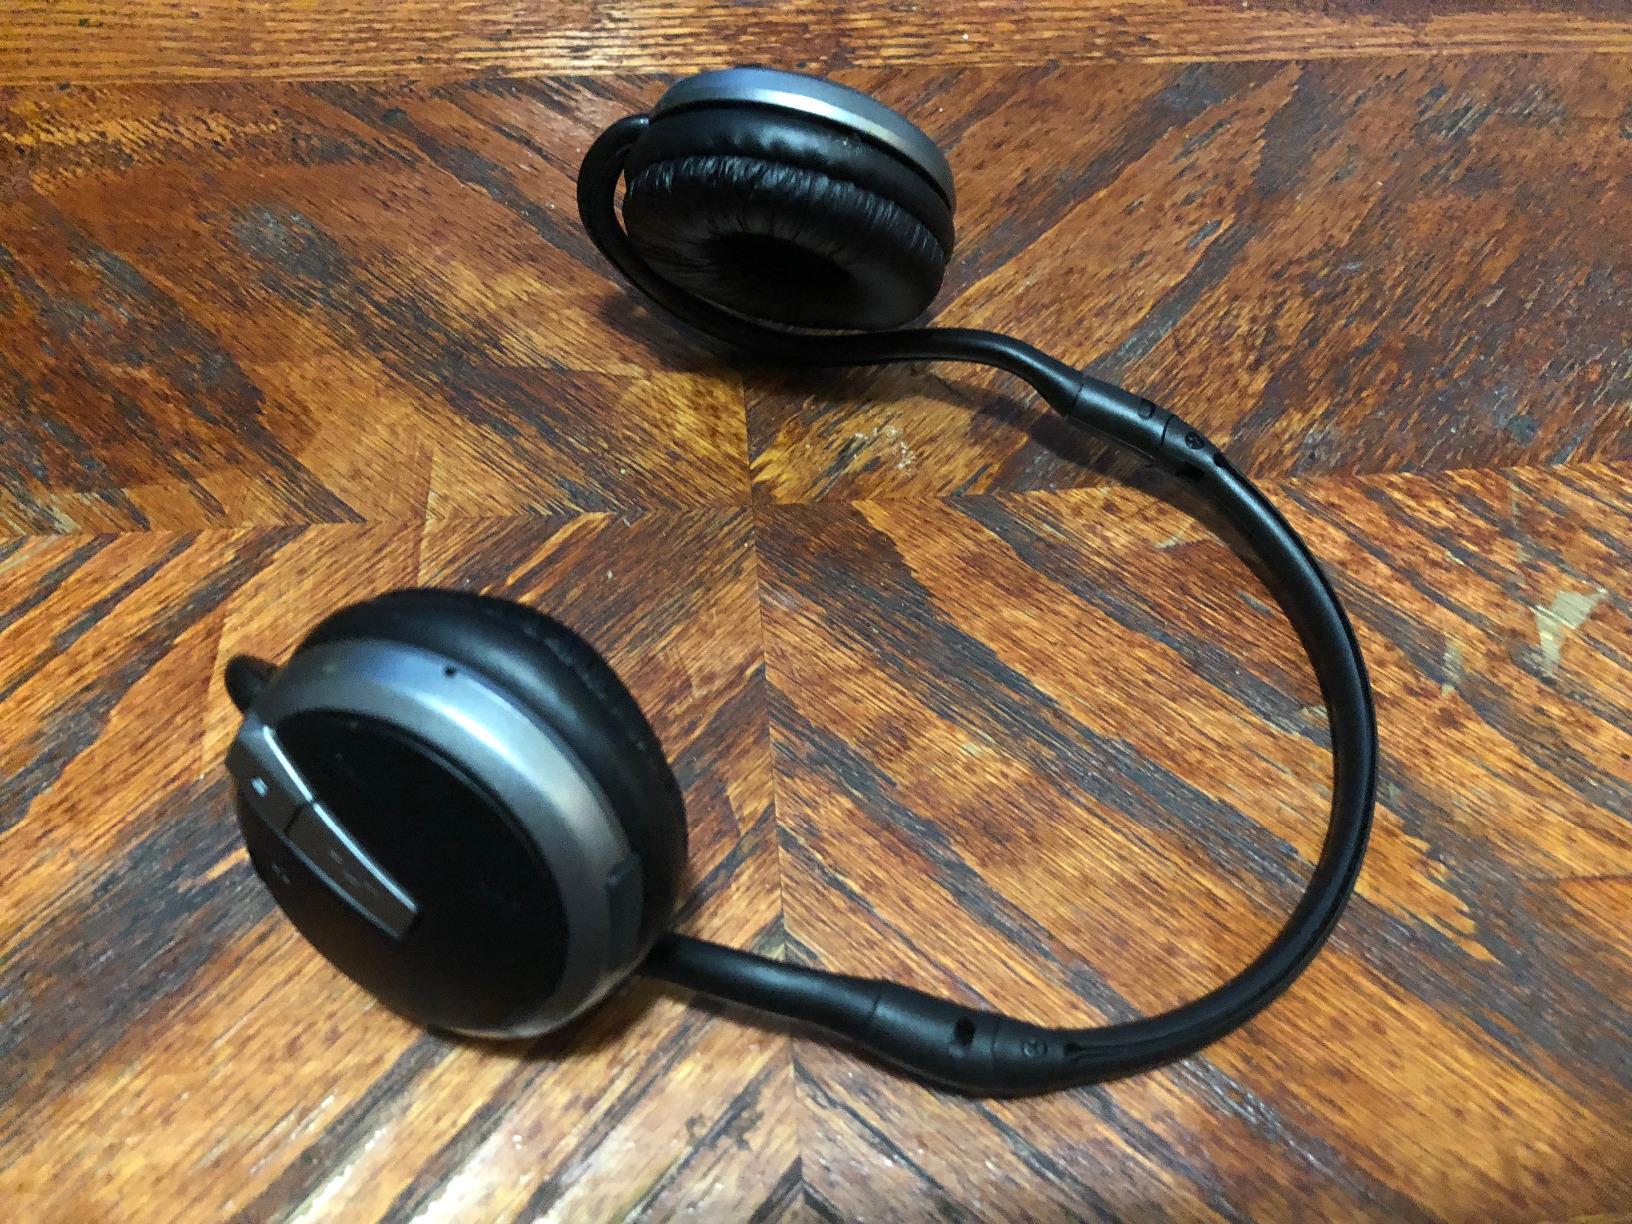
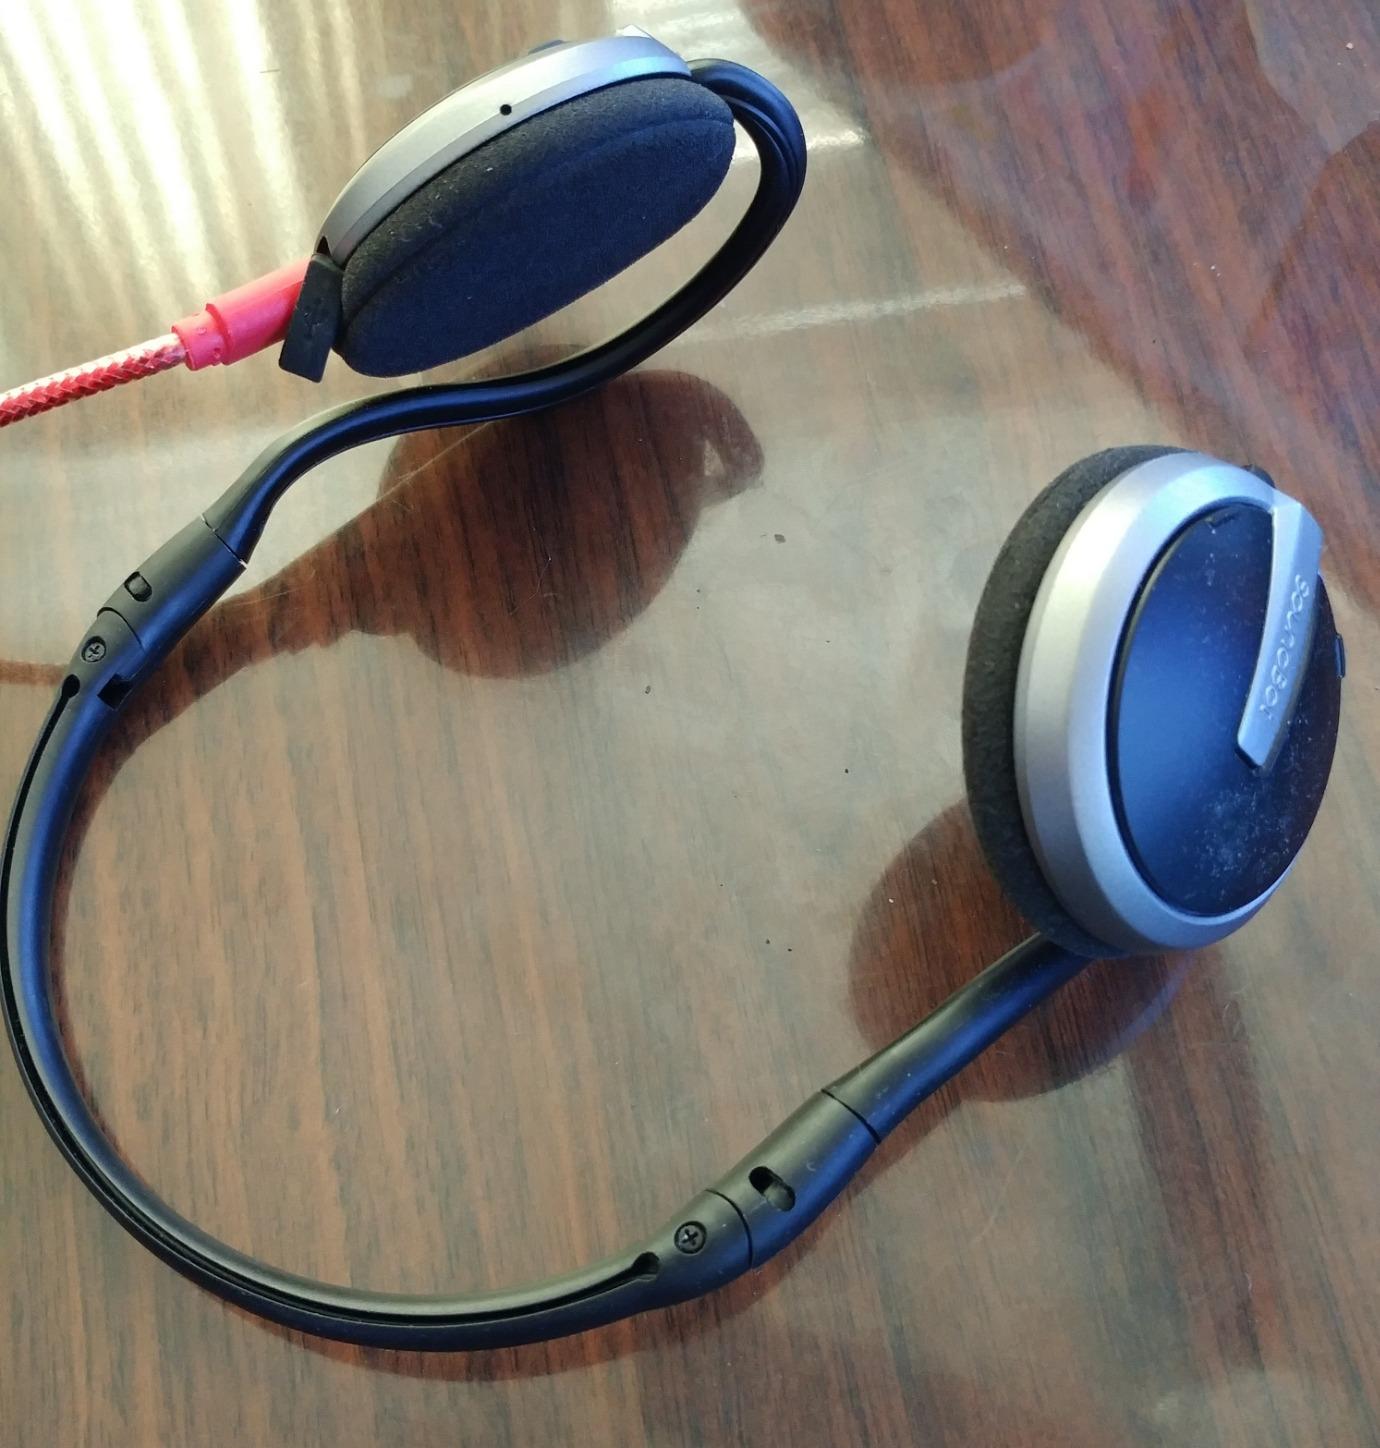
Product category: headphones
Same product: yes